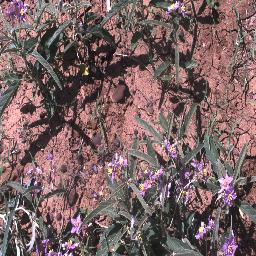
Label: negative